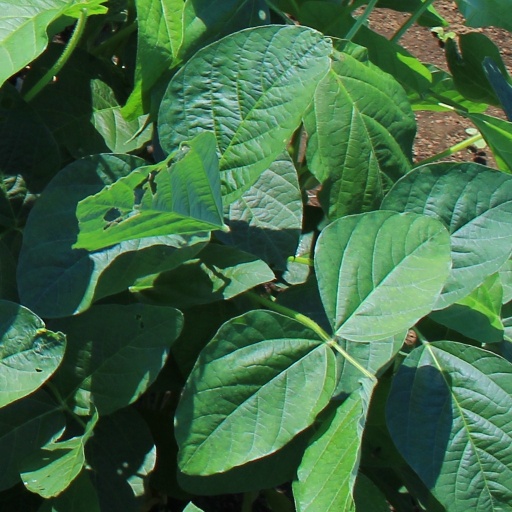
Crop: soybean